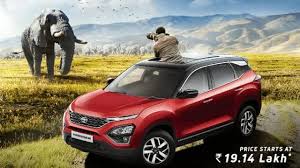
Label: noambulance